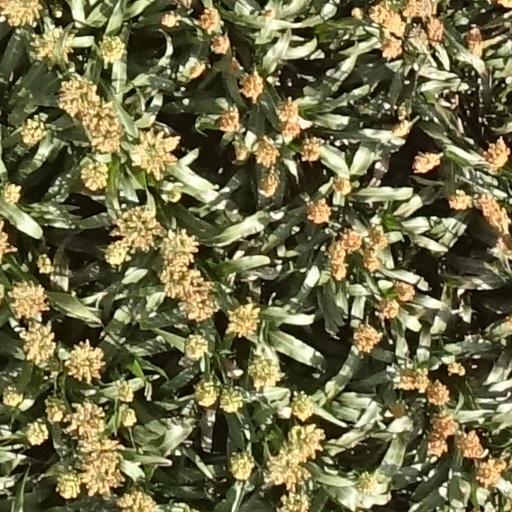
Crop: sorghum